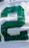
Number: 2